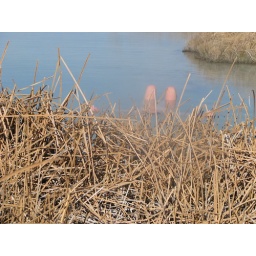
'wild self' quester, britanni, soaks in black rock hot springs... thewildself.com